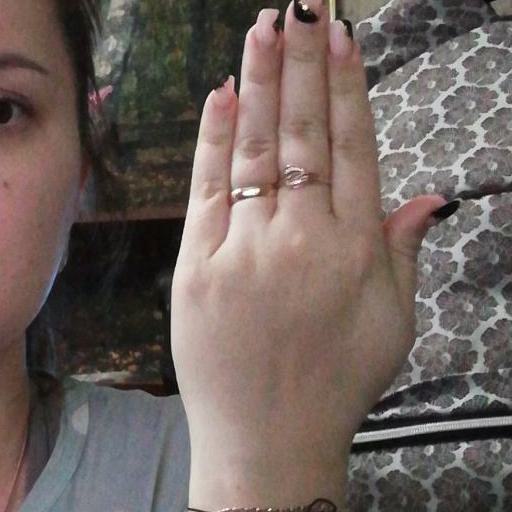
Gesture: stop_inverted